Amsterdam (2022 film)

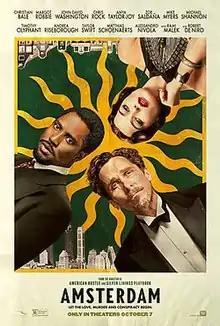
Theatrical release poster

Amsterdam is a 2022 mystery comedy thriller film produced, written, and directed by David O. Russell. It stars Christian Bale (who also produced), Margot Robbie, and John David Washington, alongside an ensemble supporting cast. Based on the Business Plot, a 1933 political conspiracy in the US, it follows three friends—a doctor, a nurse, and a lawyer—who reunite and seek to uncover the act following the mysterious murder of a retired U.S. general.